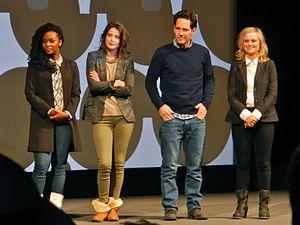
Amy Poehler, née le 16 septembre 1971 à Newton, est une actrice, humoriste, scénariste et productrice américaine. Elle est surtout connue pour avoir été membre du Saturday Night Live de 2001 à 2008, et pour son rôle de Leslie Knope dans la sitcom Parks and Recreation de 2009 à 2015, pour laquelle elle remporta un Critic's Choice Award en 2012 et un Golden Globe en 2014.